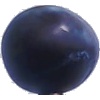
Label: Plum 3